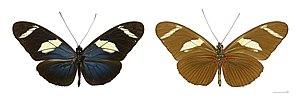
Heliconius est un genre de lépidoptères de la famille des Nymphalidae et de la sous-famille des Heliconiinae. Ils sont originaires d'Amérique tropicale et subtropicale.